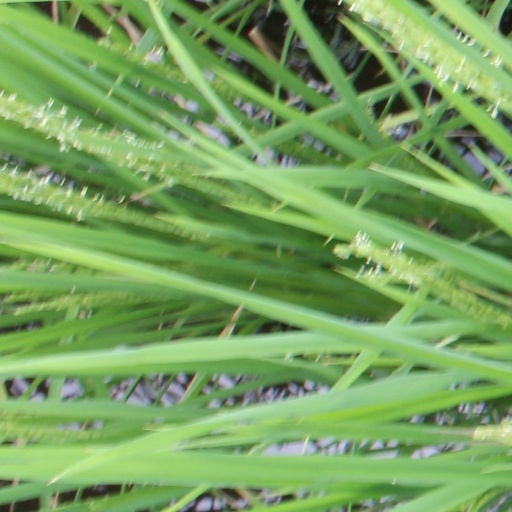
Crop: rice